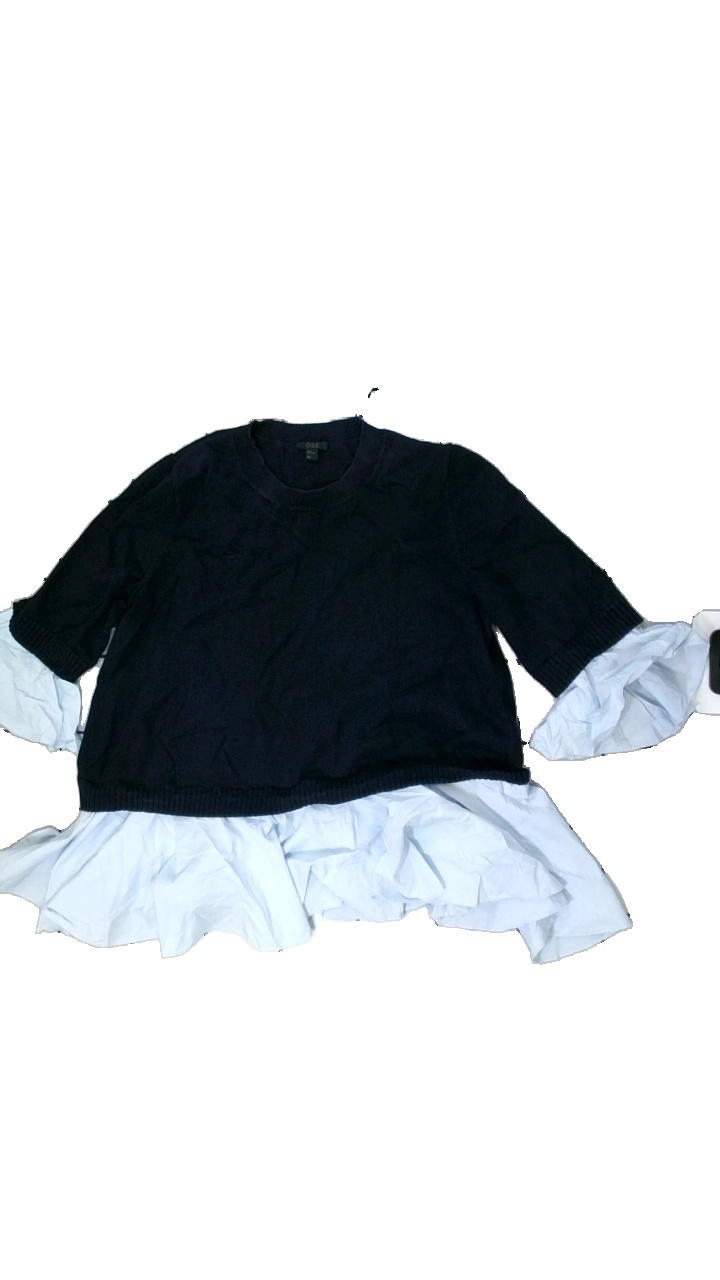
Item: Sweater (Ladies)
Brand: Cos
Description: Blue sweater with blue shirt details
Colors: Blue
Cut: Regular
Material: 71% Cotton 29% Viscose
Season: All
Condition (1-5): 5
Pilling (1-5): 5
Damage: stain
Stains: Minor
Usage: Export
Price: <50